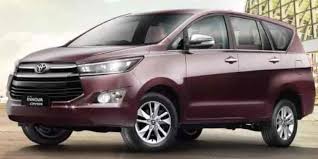
Label: noambulance